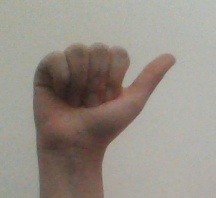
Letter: dhad